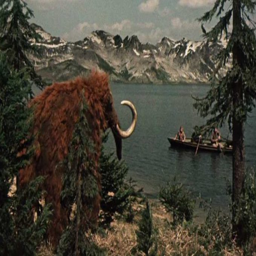
the famous shot of the boys and the mammoth .